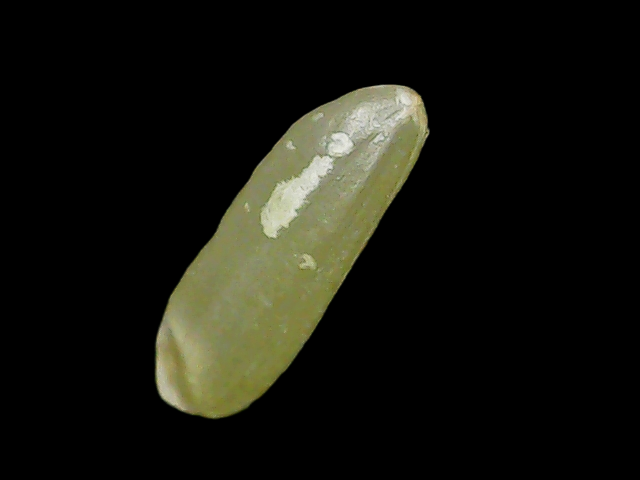
Rice variety: Binadhan7